Ford Thunderbird (sixth generation)

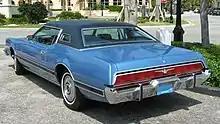
1973 Ford Thunderbird, rear view

For 1973, Thunderbird increased both in size and price. To accommodate the larger 5 mph bumpers mandated for all 1973 automobiles, the front was restyled with an egg crate grille, topped by a spring-loaded hood ornament, flanked by the quad headlight in individual nacelles. The turn signals were more prominent at the fender edges. Also new to the exterior were opera windows, first optional, then standard late in the model year. Power windows ($129), vinyl roof ($141), manual air conditioning ($436), and tinted glass ($51), were also made standard during the model year. Some new options included AM/FM 8-track tape player ($311), remote control right hand outside mirror ($26), and an anti-theft system ($79). Some optional equipment available included sure-track brakes, an early anti-lock braking system ($197), power sunroof ($504), power door locks ($59), cruise control ($103) and the V8 ($76).